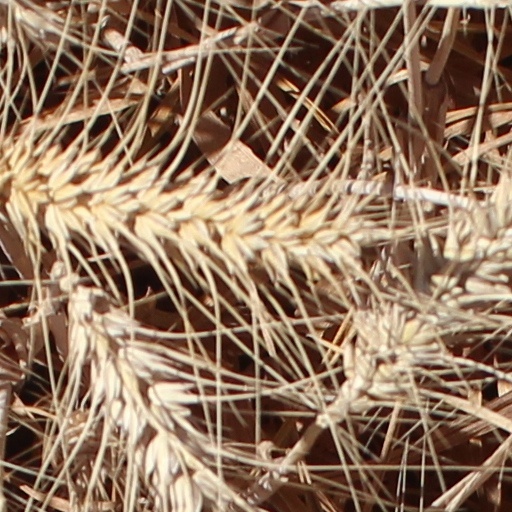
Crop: wheat